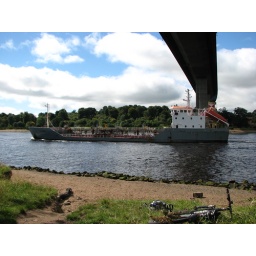
ship going under Erskine bridge